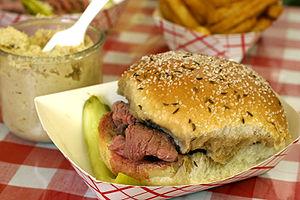
Cette page présente différents sandwichs et tartines existant à travers le monde.
Le beef on weck, ou beef on wick, est un sandwich originaire de l'État de New York. Il est à base de rosbif à l'intérieur d'un pain appelé kummelweck roll. La viande est coupée en fines tranches, servies avec le jus du rôti et du raifort.